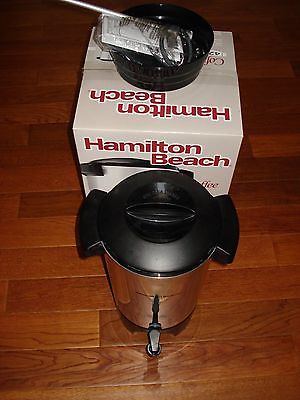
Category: coffee maker